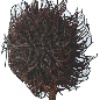
Label: rambutan